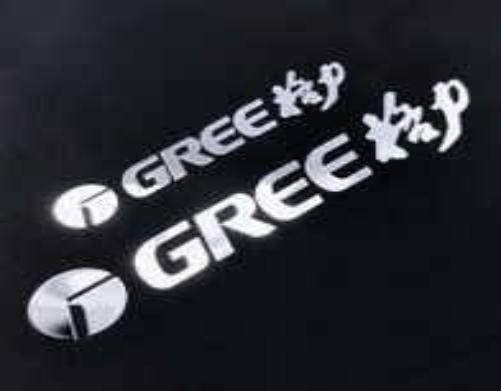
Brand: gree-3
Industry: Electronic